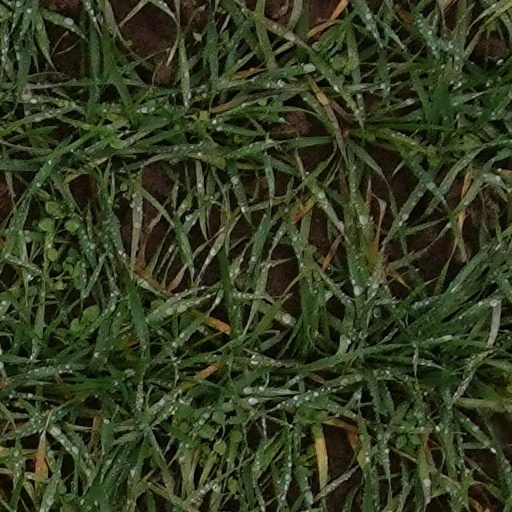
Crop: wheat